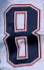
Number: 8